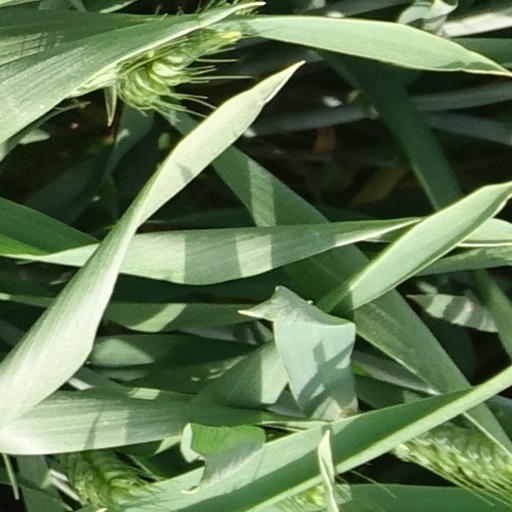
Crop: wheat